He Yan

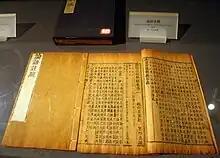
He Yan's commentary on the "Analects" of Confucius

He Yan ( 195 – 9 February 249), courtesy name Pingshu, was a Chinese philosopher and politician of the state of Cao Wei in the Three Kingdoms period of China. He was a grandson of He Jin, a general and regent of the Eastern Han dynasty. His father, He Xian, died early, so his mother, Lady Yin, remarried the warlord Cao Cao. He Yan thus grew up as Cao Cao's stepson. He gained a reputation for intelligence and scholarship at an early age, but he was unpopular and criticised for being arrogant and dissolute. He was rejected for government positions by both emperors Cao Pi and Cao Rui, but became a minister during the rule of Cao Shuang. When the Sima family took control of the government in a "coup d'état" in 249, he was executed along with all the other officials loyal to Cao Shuang.